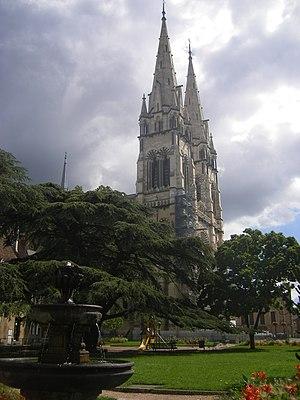
La cathédrale Notre-Dame-de-l'Annonciation de Moulins est une cathédrale catholique romaine située à Moulins, dans le département de l'Allier. Elle est le siège épiscopal du diocèse de Moulins.
Cet article recense les sites naturels protégés dans l'Allier, en France.
Cet article recense les monuments historiques français classés en 1875.